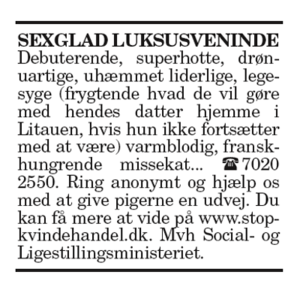
Kvindehandel / Lovgivning / Danske sager
Annonce i Politiken som del af den danske regerings handlingsplan rettet mod potentielle kunder offentligheden som helhed. Lignende annoncer blev bragt i Berlingske Tidende, BT, Jyllands Posten og Ekstra Bladet.
Annoncekampagne mod kvindehandel
Kvindehandel er en form for menneskehandel der involverer slaveri, transport og handel med og salg og køb af kvinder mod deres vilje. Når man taler om kvindehandel, menes der sædvanligvis kvindehandel med tvangsprostitution som formål, mens ordet menneskehandel er mere almindeligt at bruge, når man taler om andre former for tvangsarbejde. Kvindehandel forstås i denne sammenhæng også som handel med piger når det er med sexudnyttelse til formål.